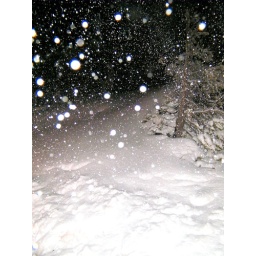
we got stuck in the snow so i took pictures out the car window lolol